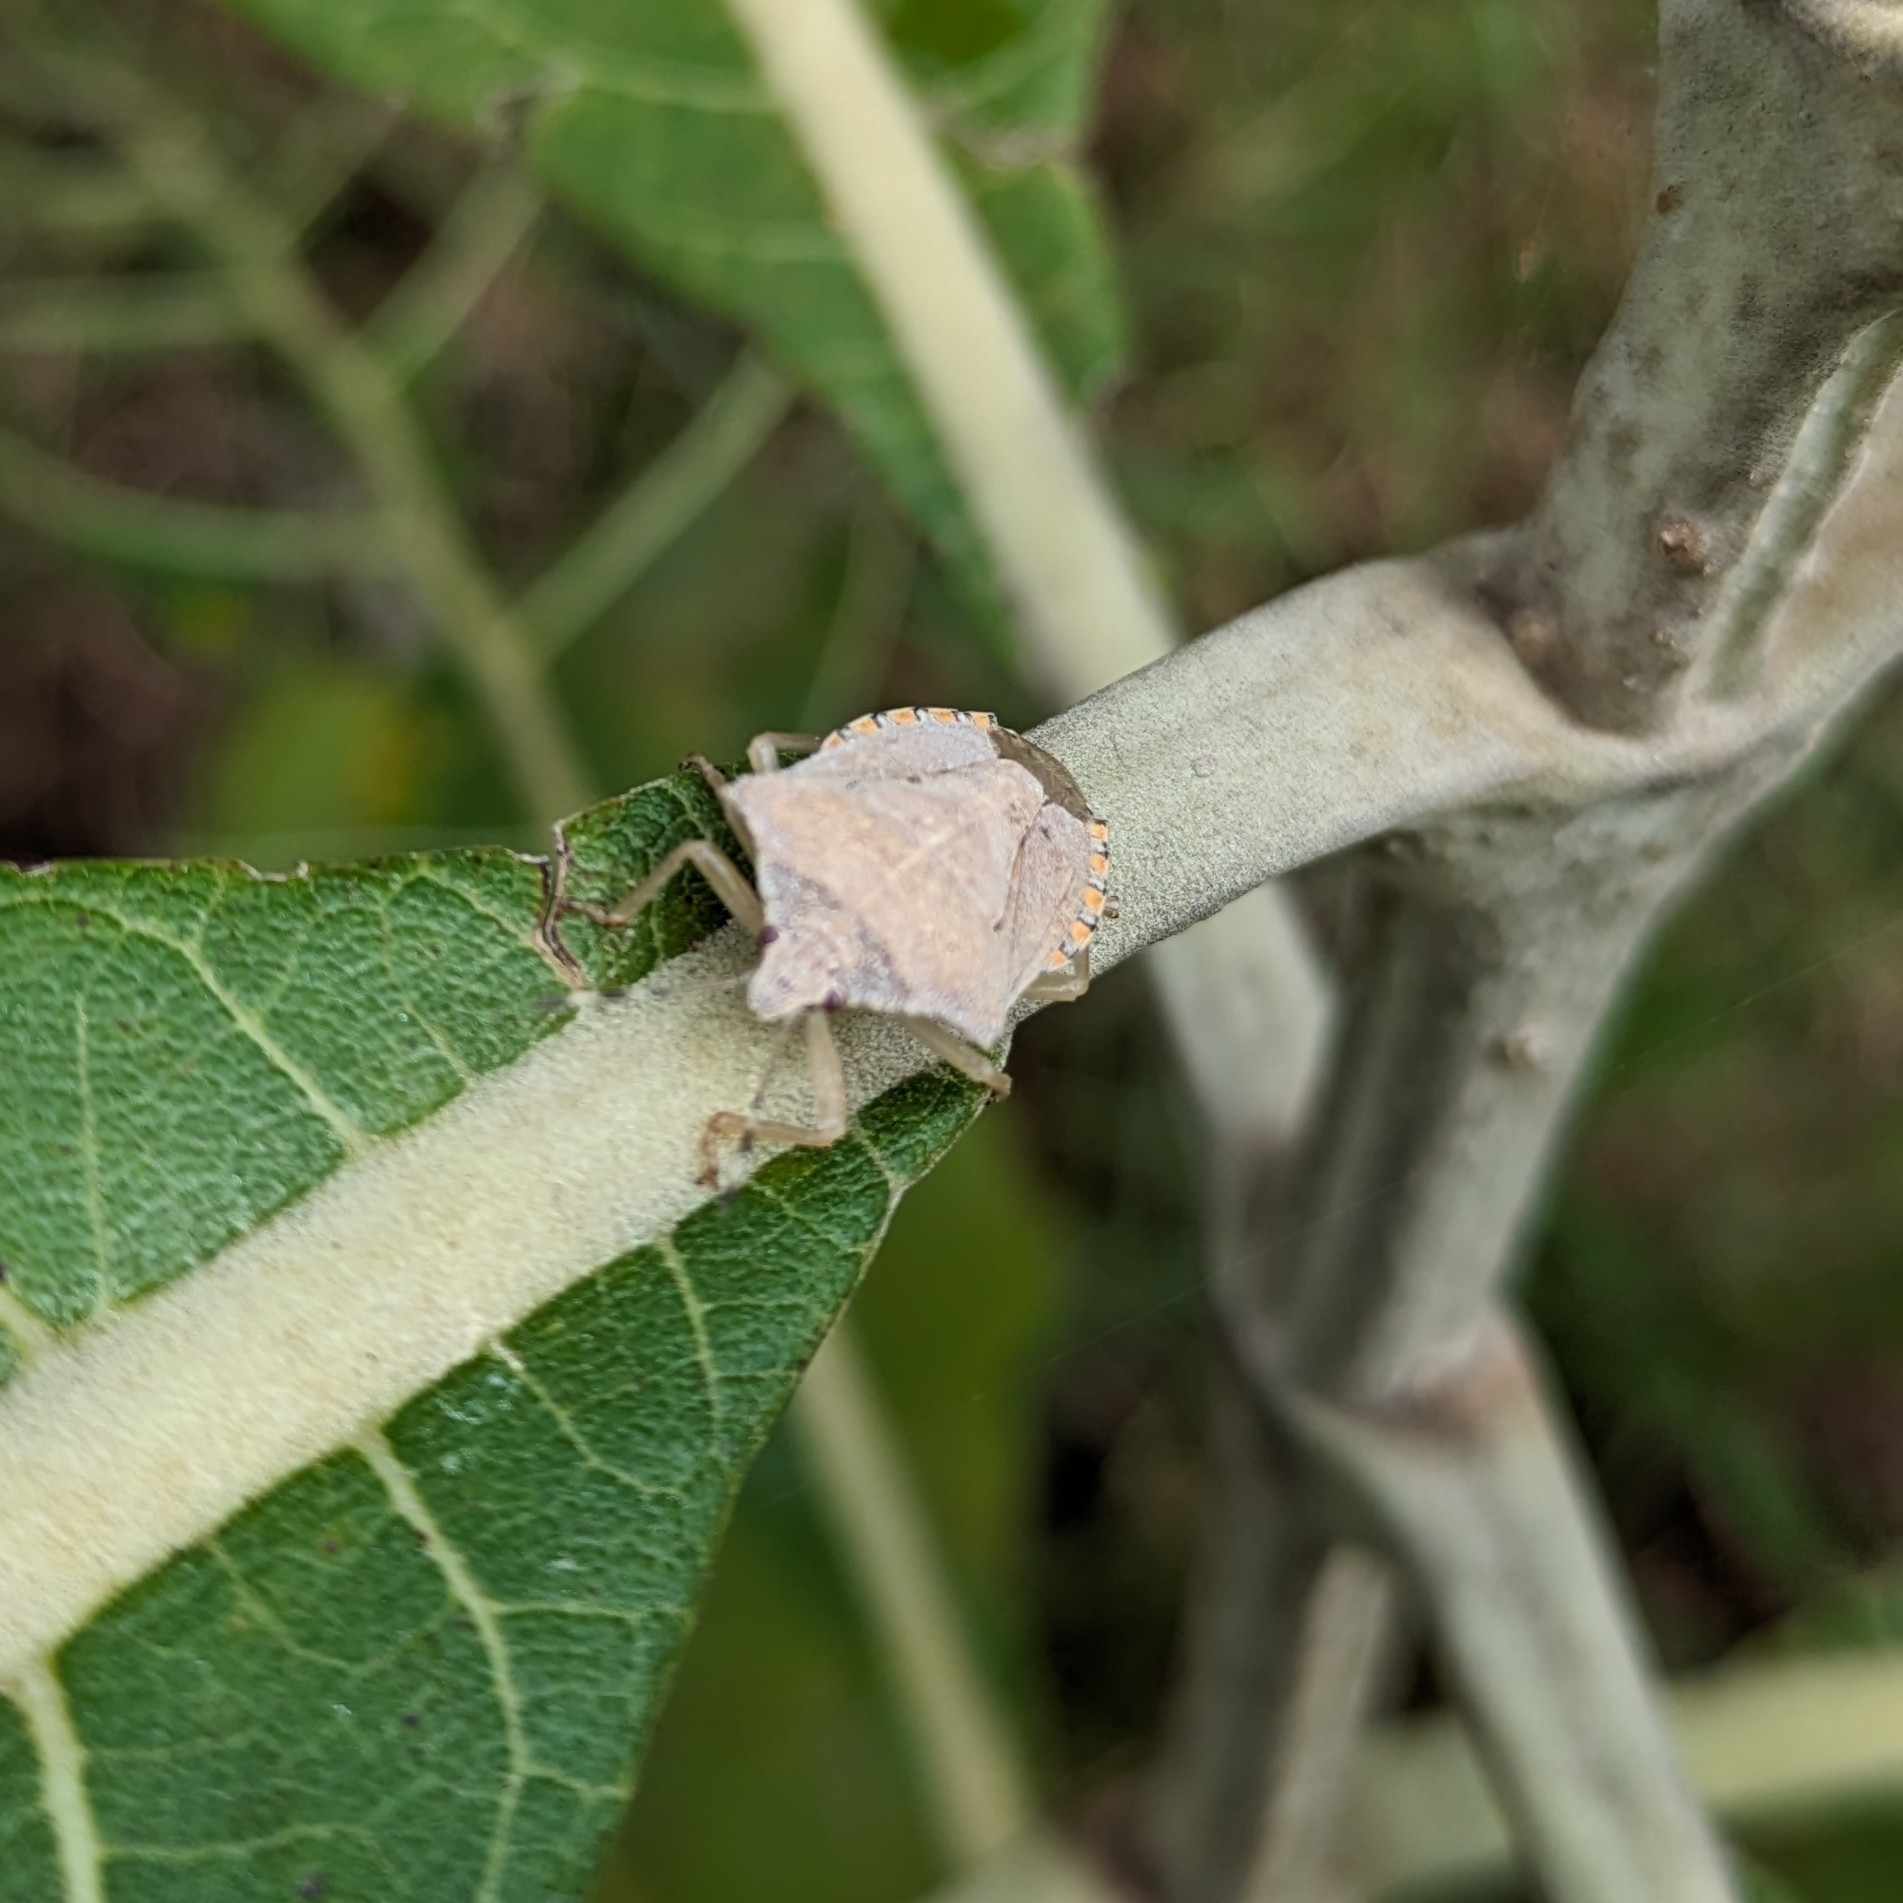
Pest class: stink_bug